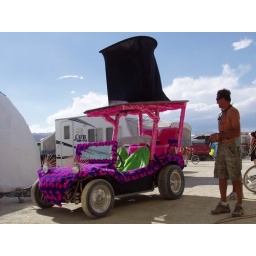
fuzzy art car near burning sky camp